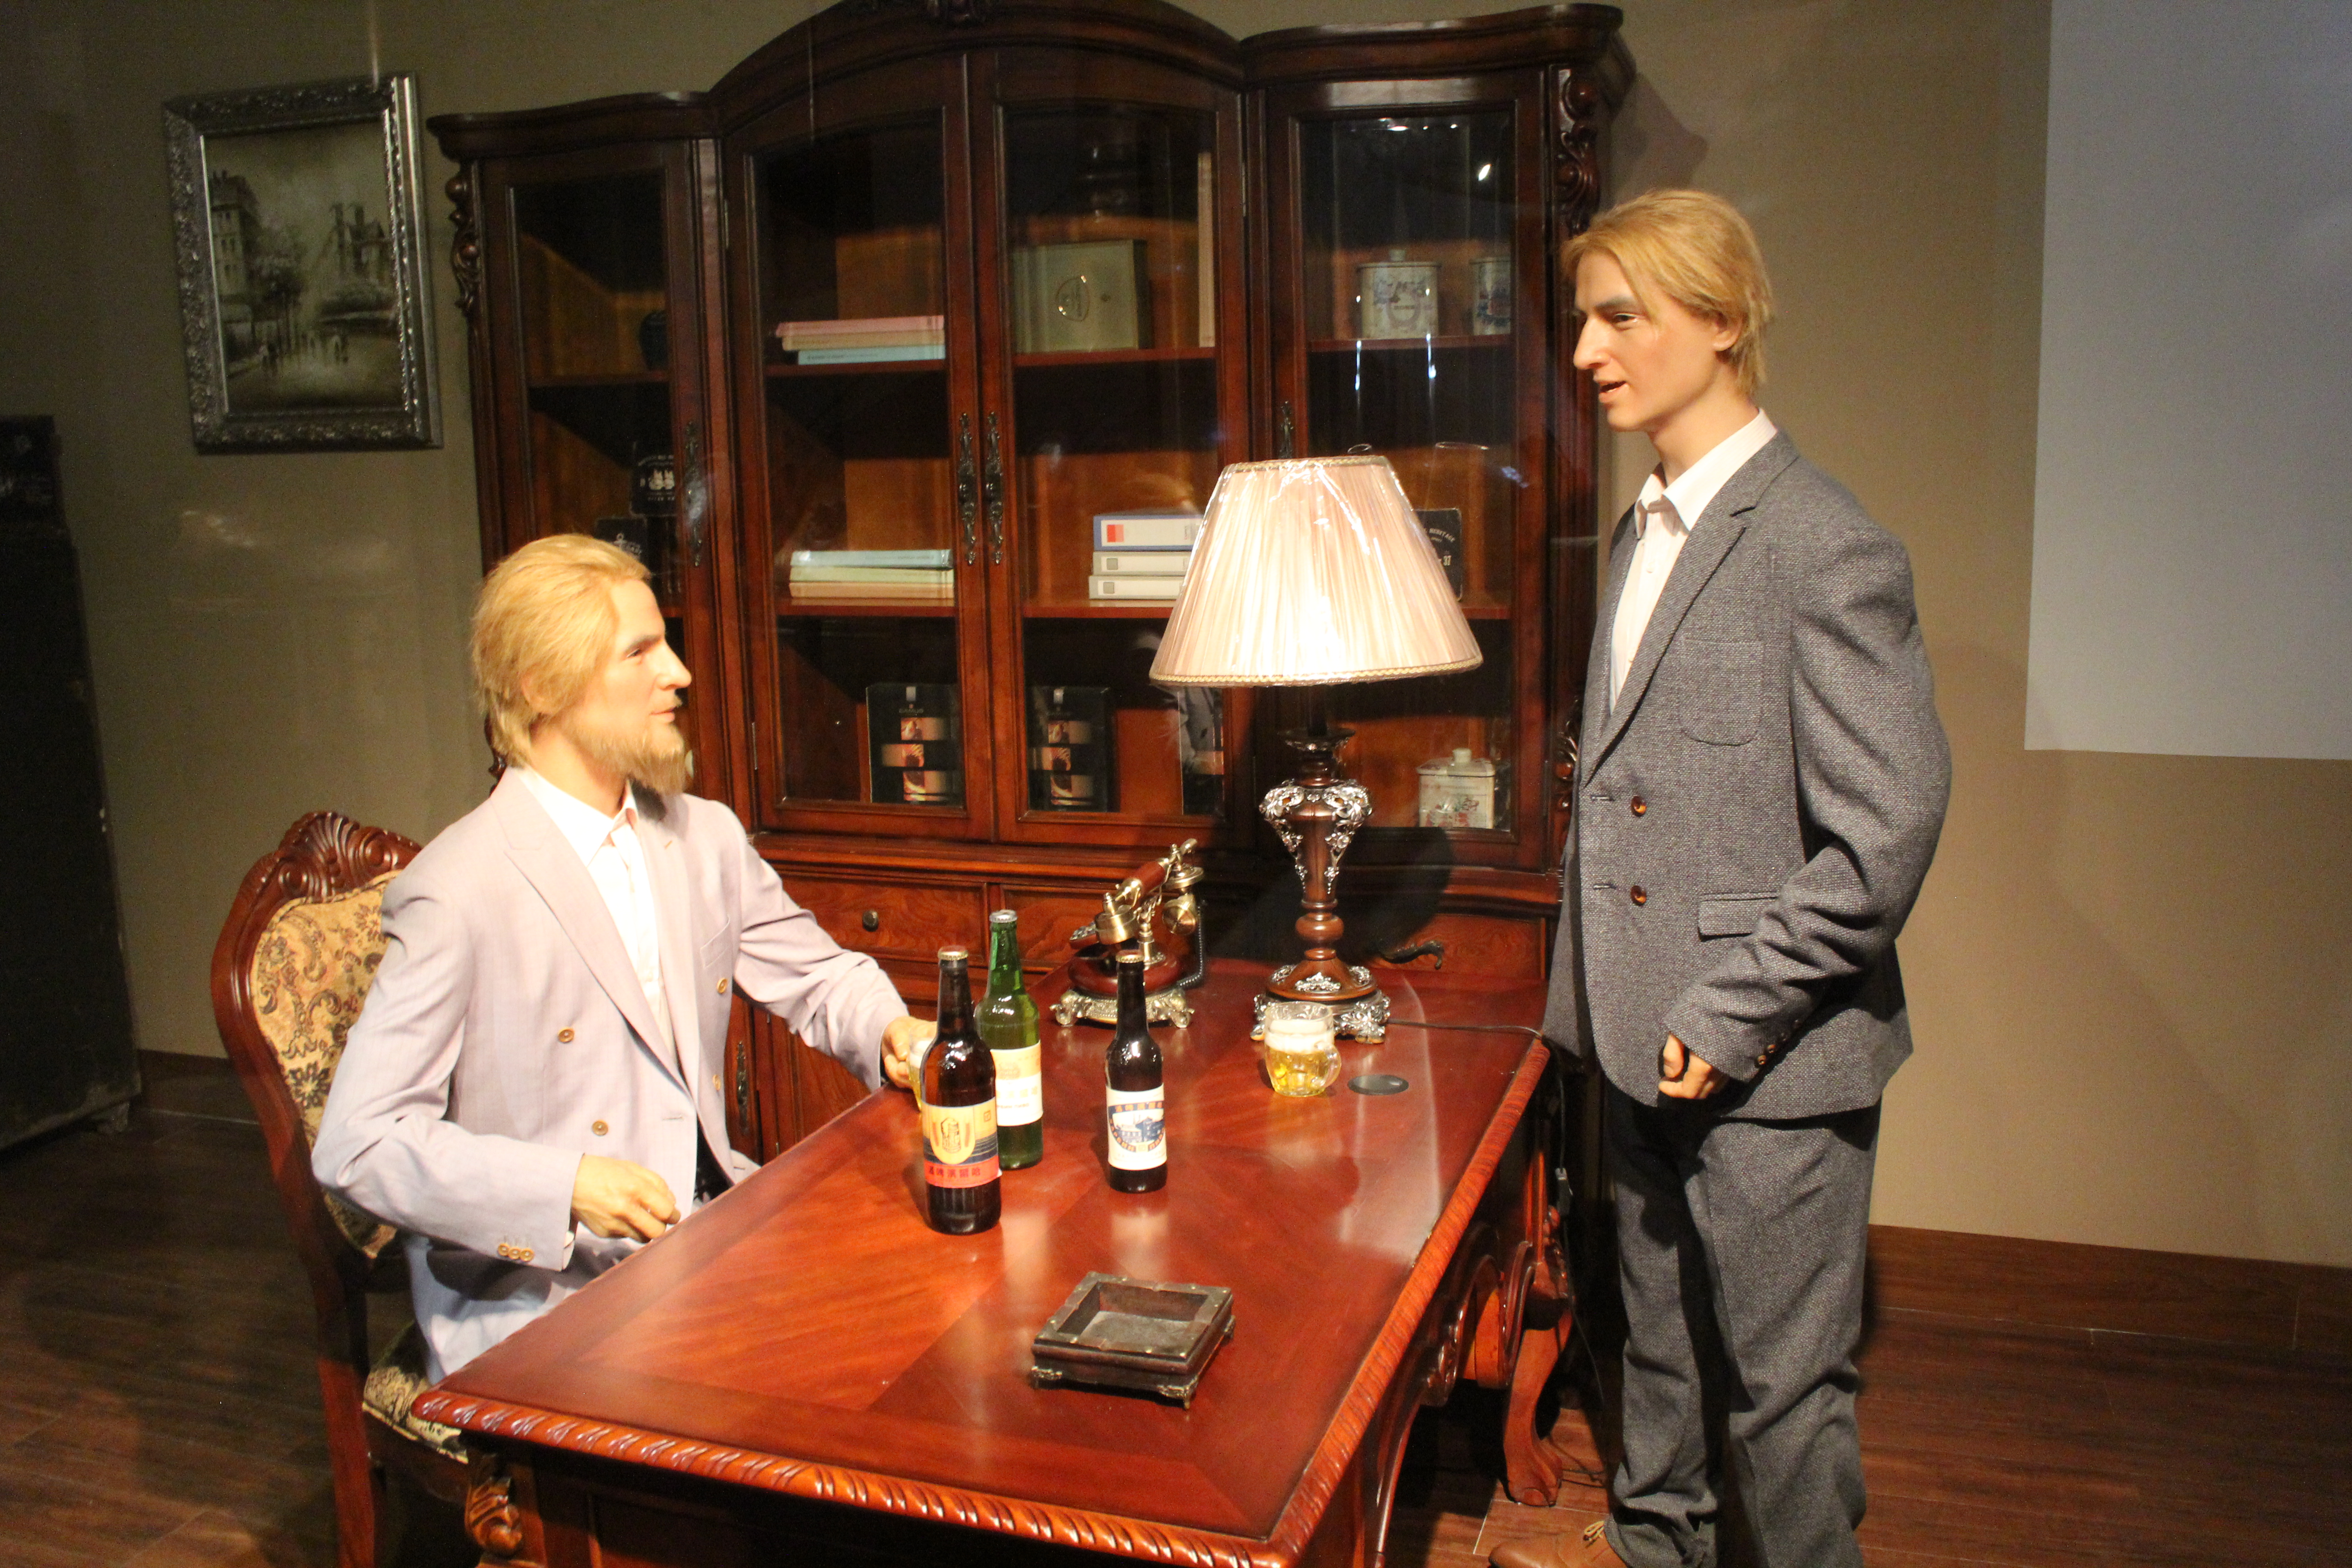
tourism, adventure, Beautiful Places, Pretty Places, environment, Interesting Places, harbin, museums, architecture, art, nature, museum, history, ancient history, china, russian, toys, wax dolls, furniture, room, barware